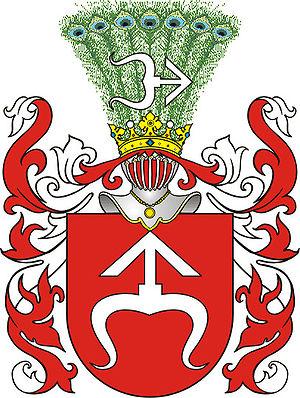
La famille Dourassov est une ancienne famille princière de l'aristocratie russe qui a donné de nombreux officiers à l'Empire russe. Ses origines lointaines remontent à la Pologne. Cette famille ne doit pas être confondue avec la famille Doubassov.